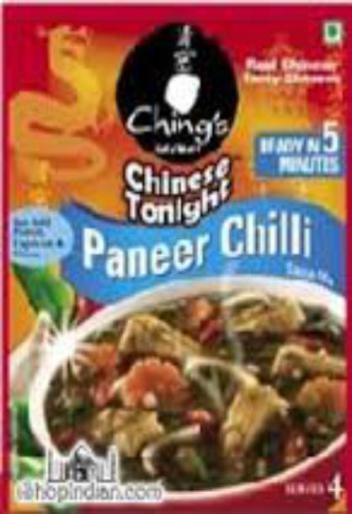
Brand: ching's secret
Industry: Food